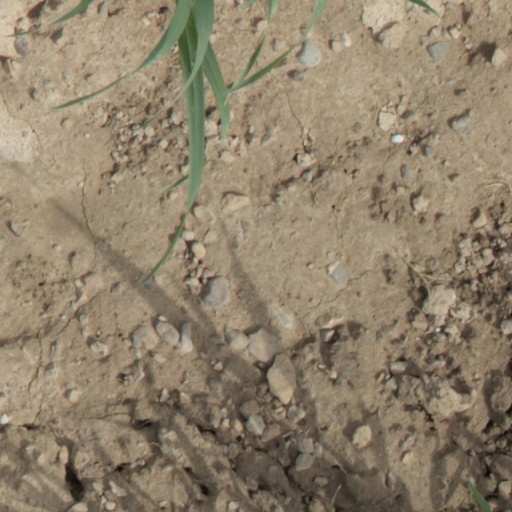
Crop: wheat